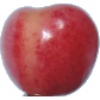
Label: cherry_rainier